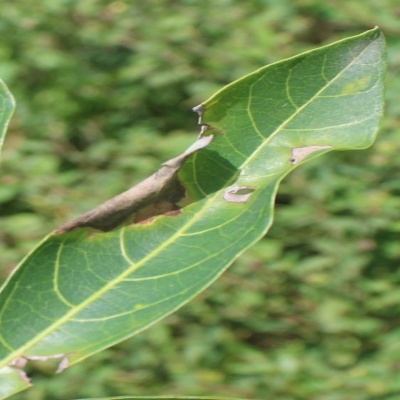
Crop: Cassava
Condition: bacterial blight